Eddie Duggan

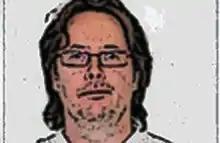
Eddie Duggan photographic portrait

Eddie Duggan is a British photographer, film-maker, screenwriter, author and academic games historian.